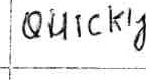
Label: quickly